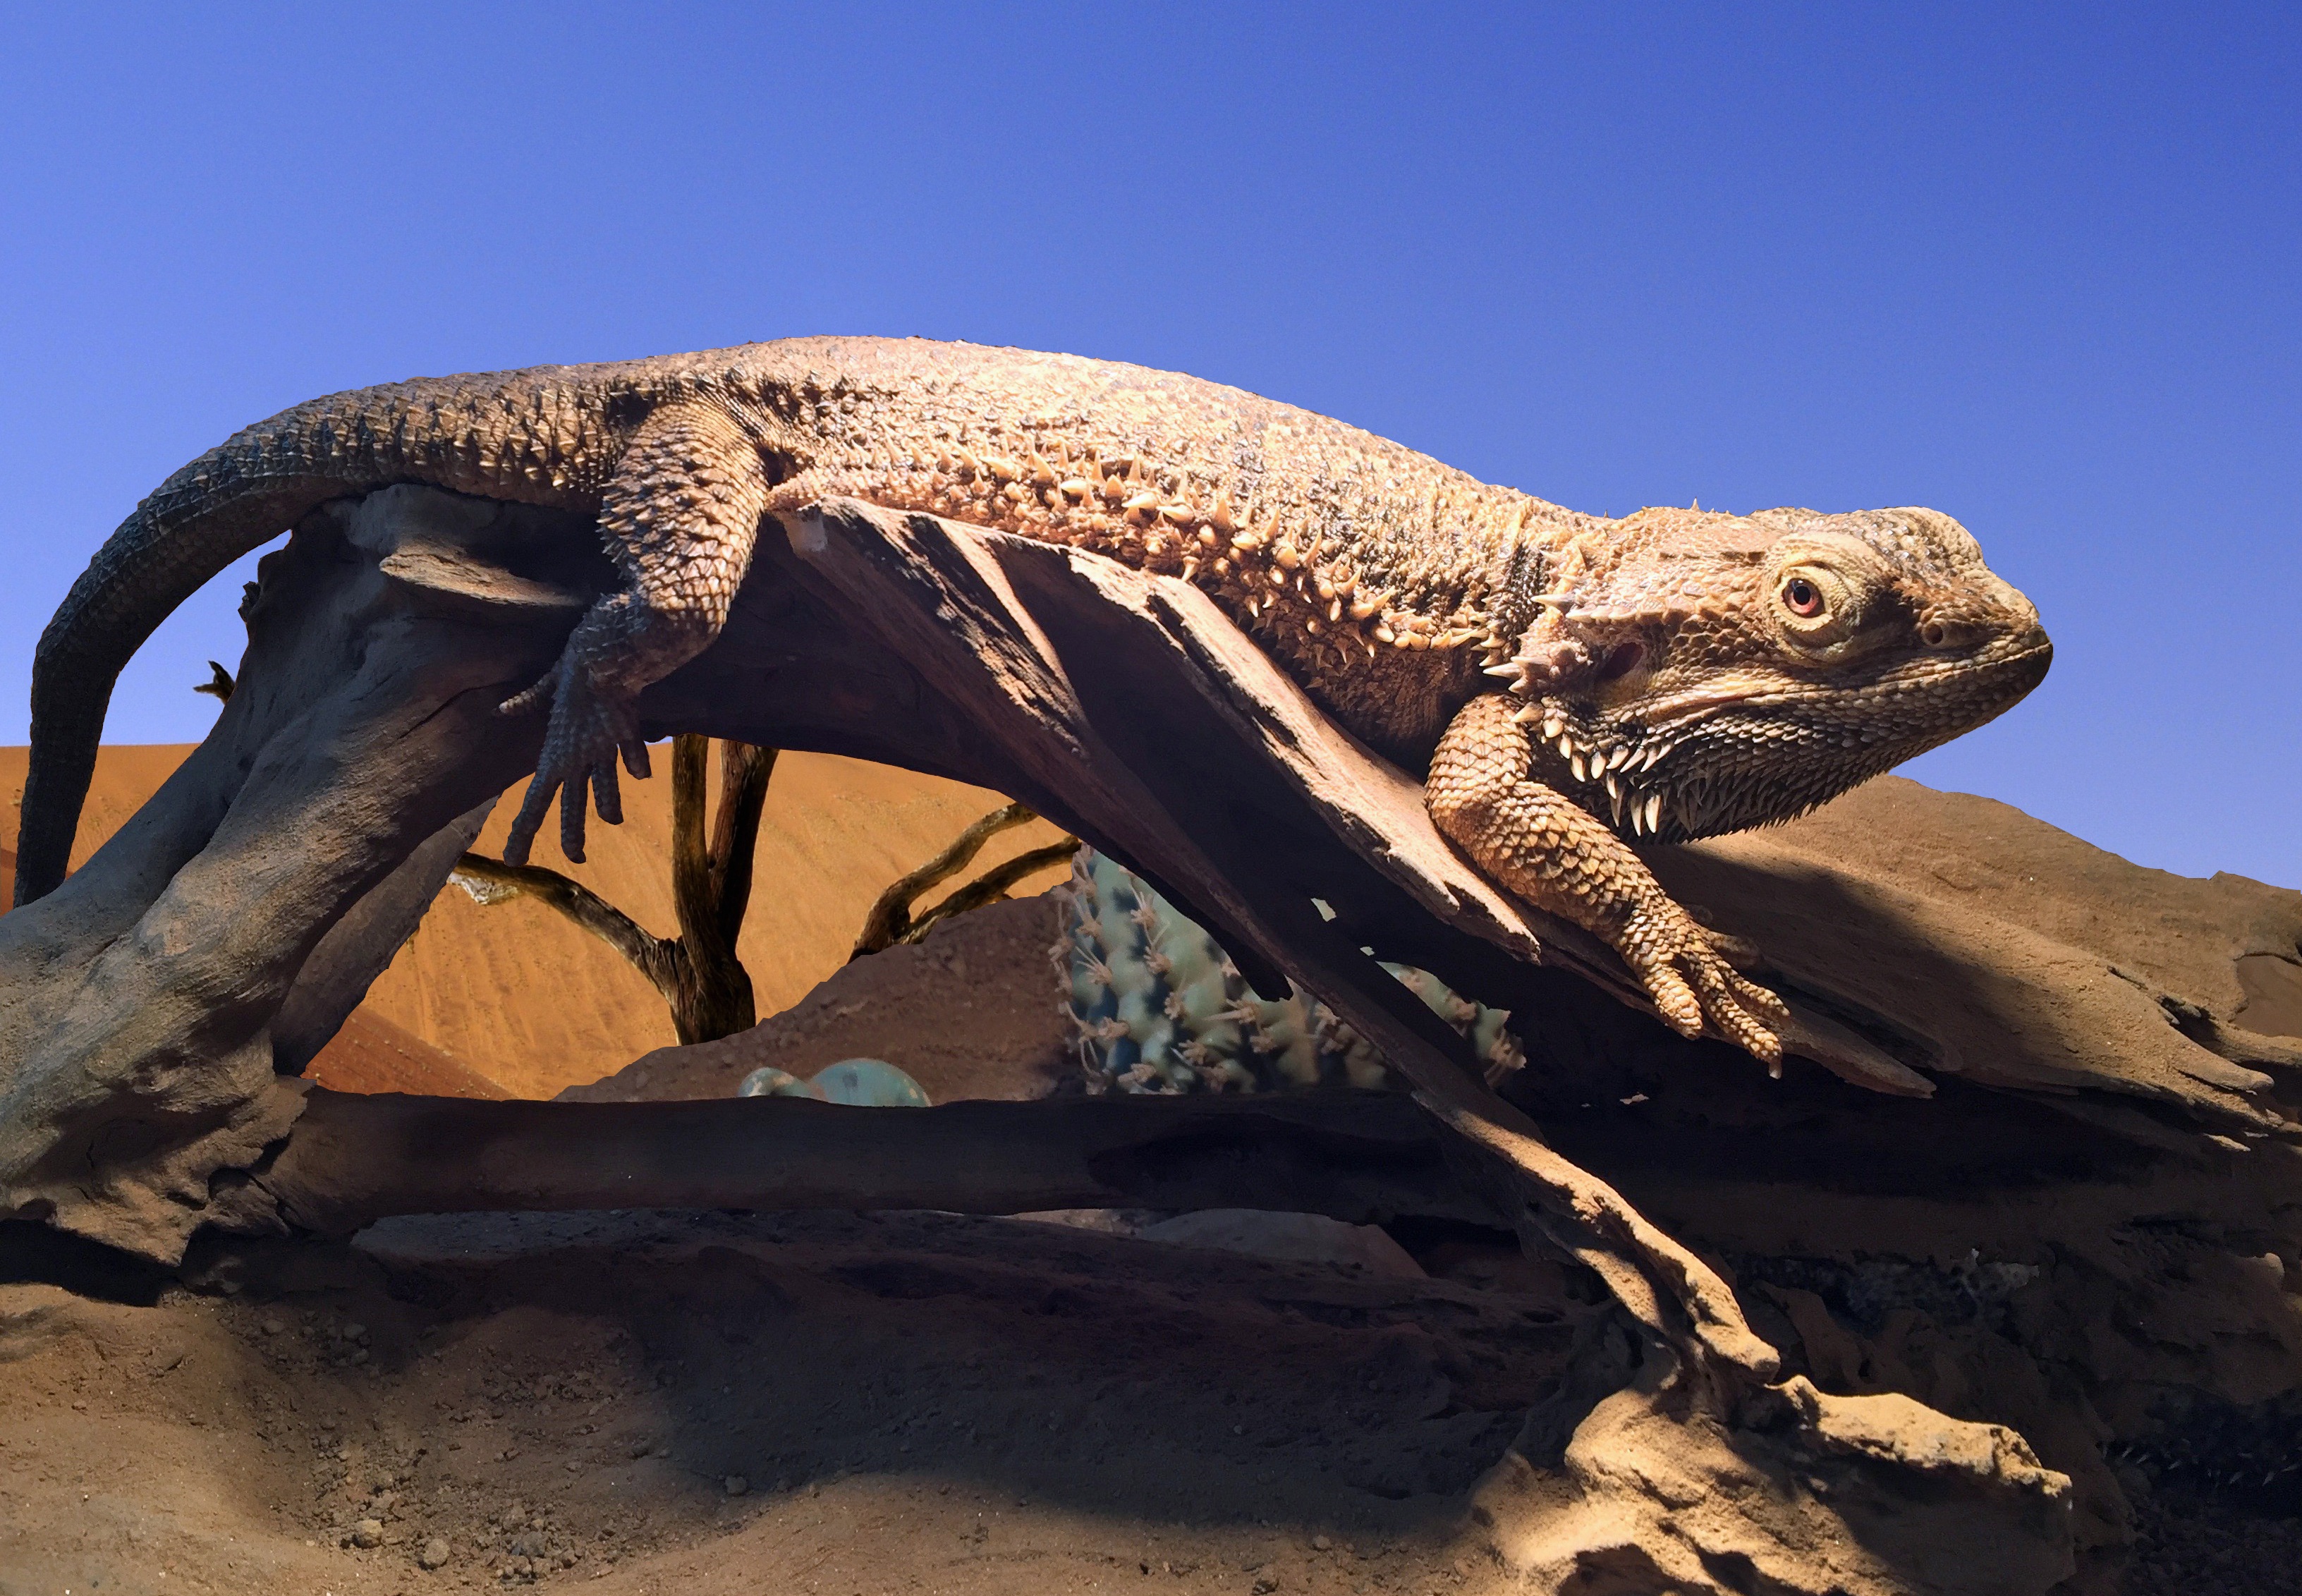
wildlife, reptile, scale, fauna, material, lizard, bearded dragon, australia, sculpture, animals, creature, lizards, pogona vitticeps, pogona, bart agame, agamas, pogona bearded dragons